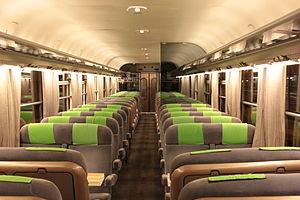
Intérieur d'un train Intercités Bordeaux-Rennes, de nuit